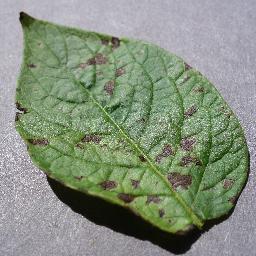
Label: Potato___Early_blight